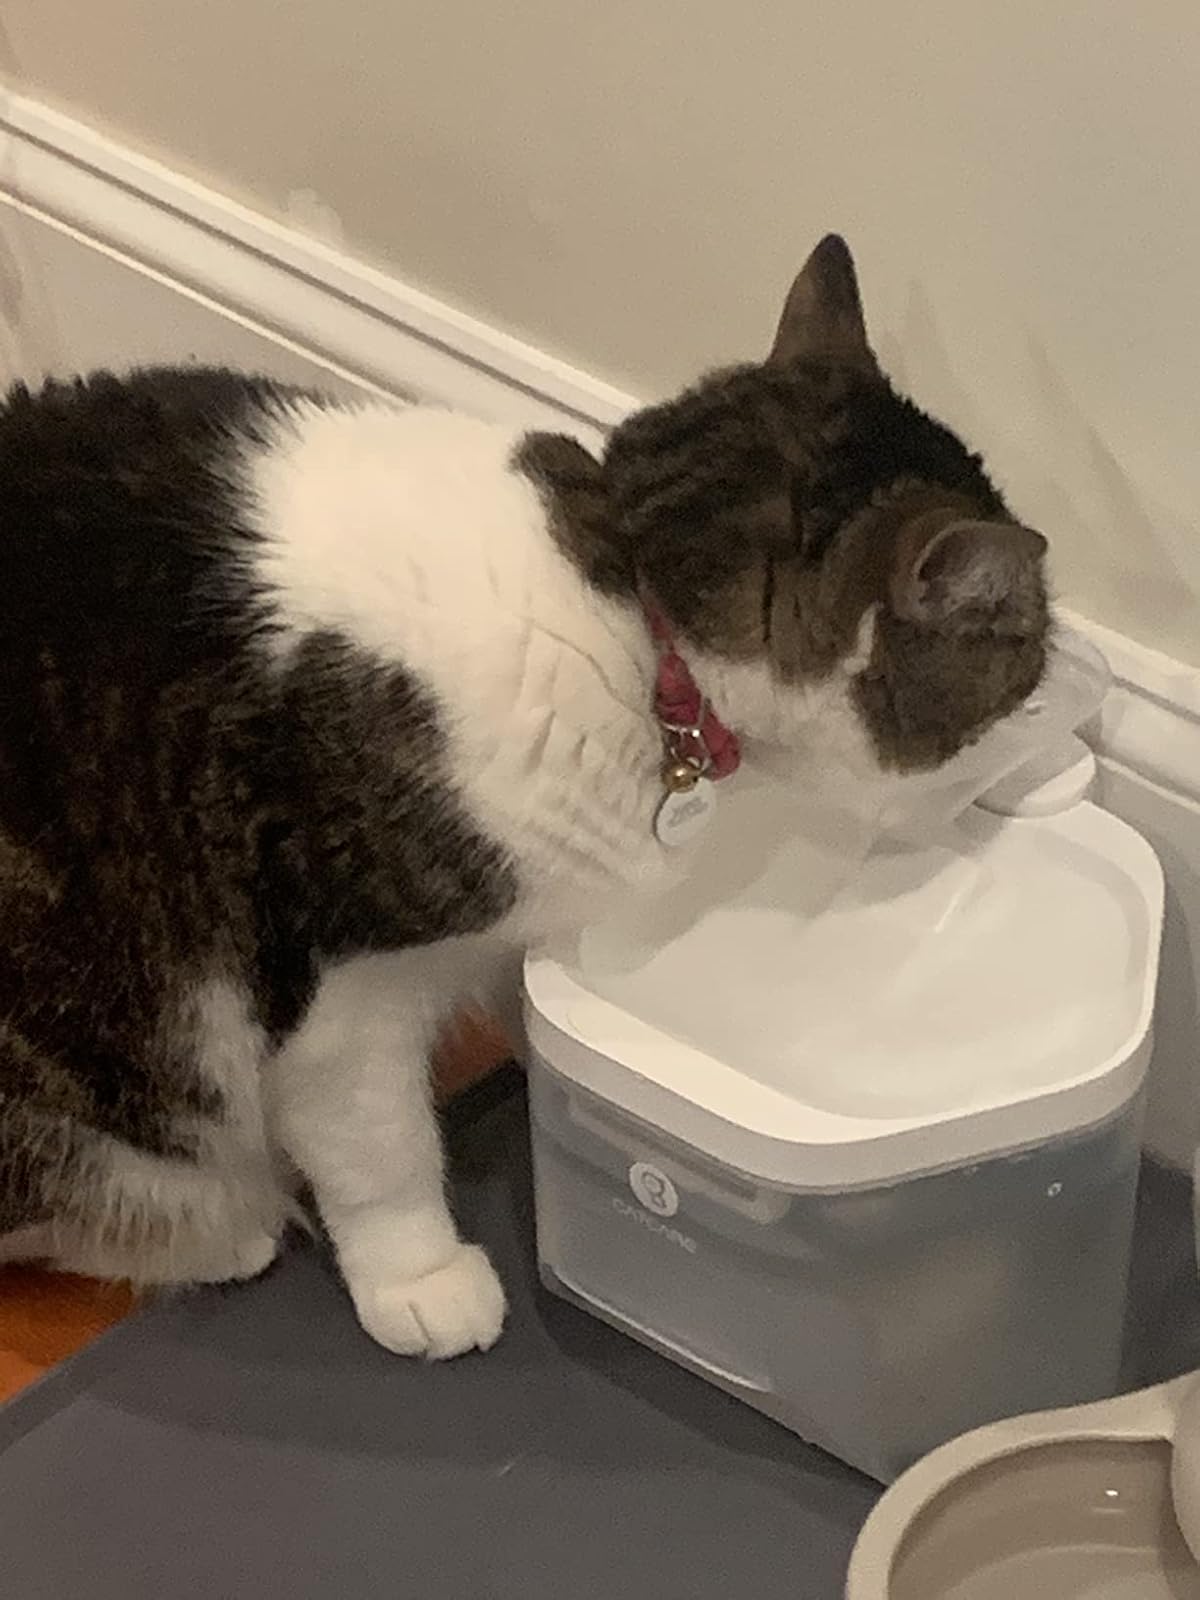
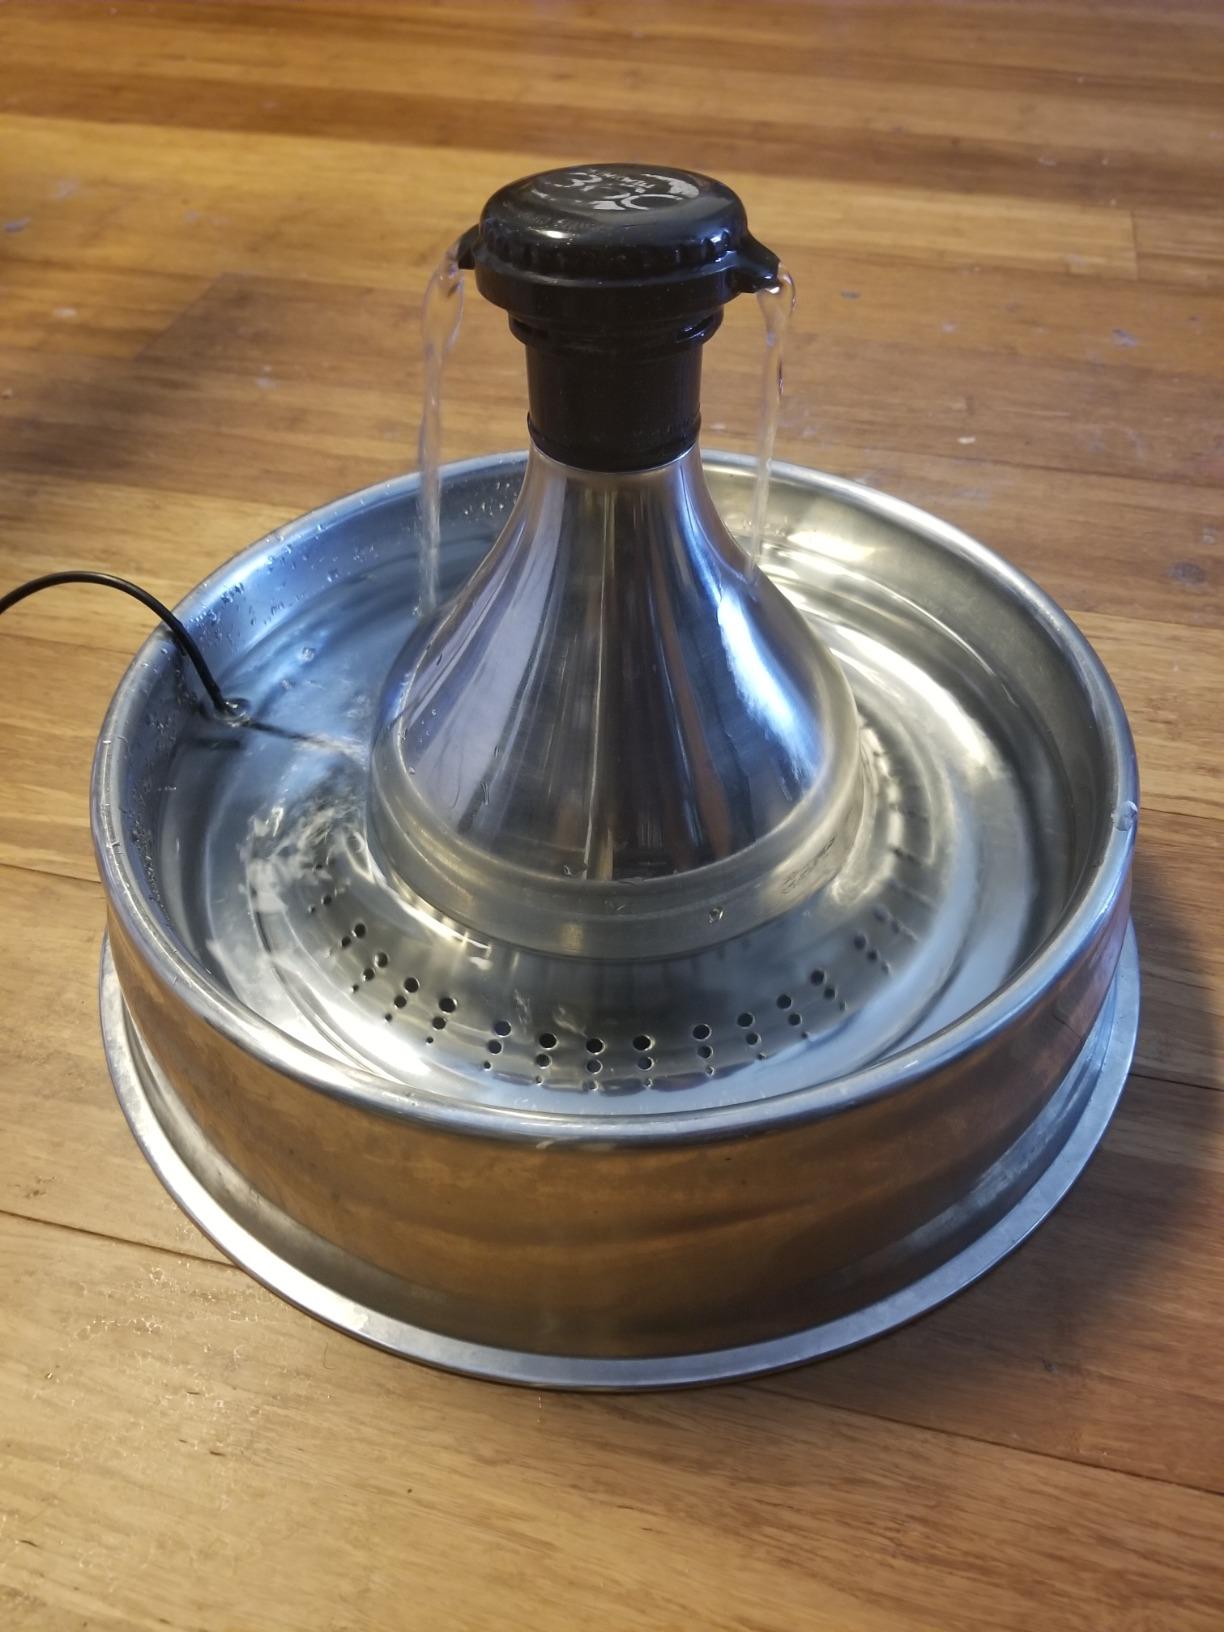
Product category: items_bowl
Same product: no